Debacq & Cie

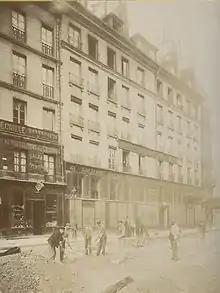
Debacq store on Rue Réaumur

Debacq & Cie was established in Paris in 1812 by Raymond Sabe, who manufactured and traded gold jewellery on 358 rue de la Port St Denis. In 1838, he handed the business to his nephews Félix, Victor and Pierre Eugène. Together with Sinice Debacq (the husband of Sabe’s niece) they started a new company "Debacq et Sabe", also known as "Debacq et Sabe neveu" with a store at Royale St Martin 29.